Agni

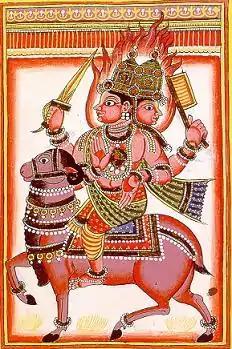
Agni upon his mount, a sheep, with flames leaping upwards from his crown

Agni is the Hindu god of fire. As the guardian deity of the southeast direction, he is typically found in southeast corners of Hindu temples. In the classical cosmology of Hinduism, fire ("Agni") is one of the five inert impermanent elements ("Pañcabhūtá") along with sky ("Ākāśa"), water ("Apas"), air ("Vāyu") and earth ("Pṛthvī"), the five combining to form the empirically perceived material existence ("Prakṛti").